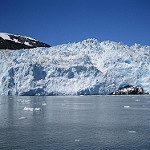
Label: glacier